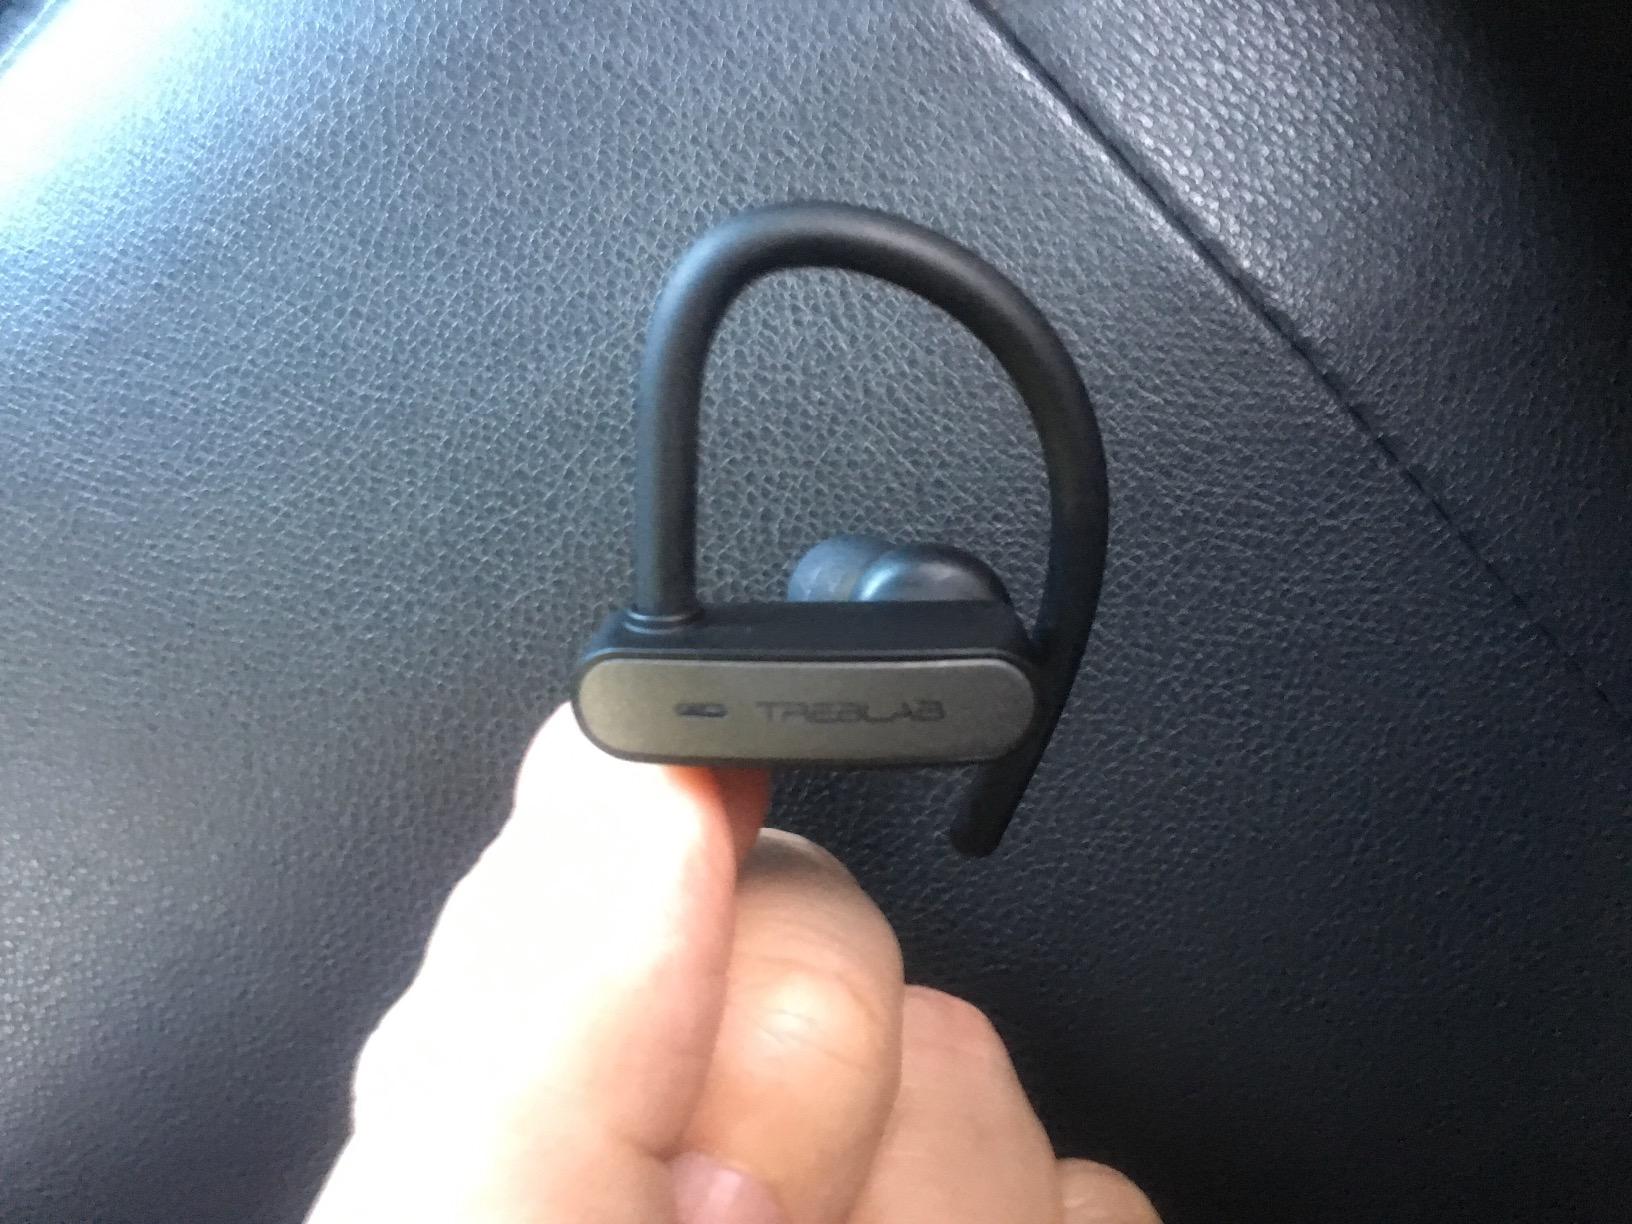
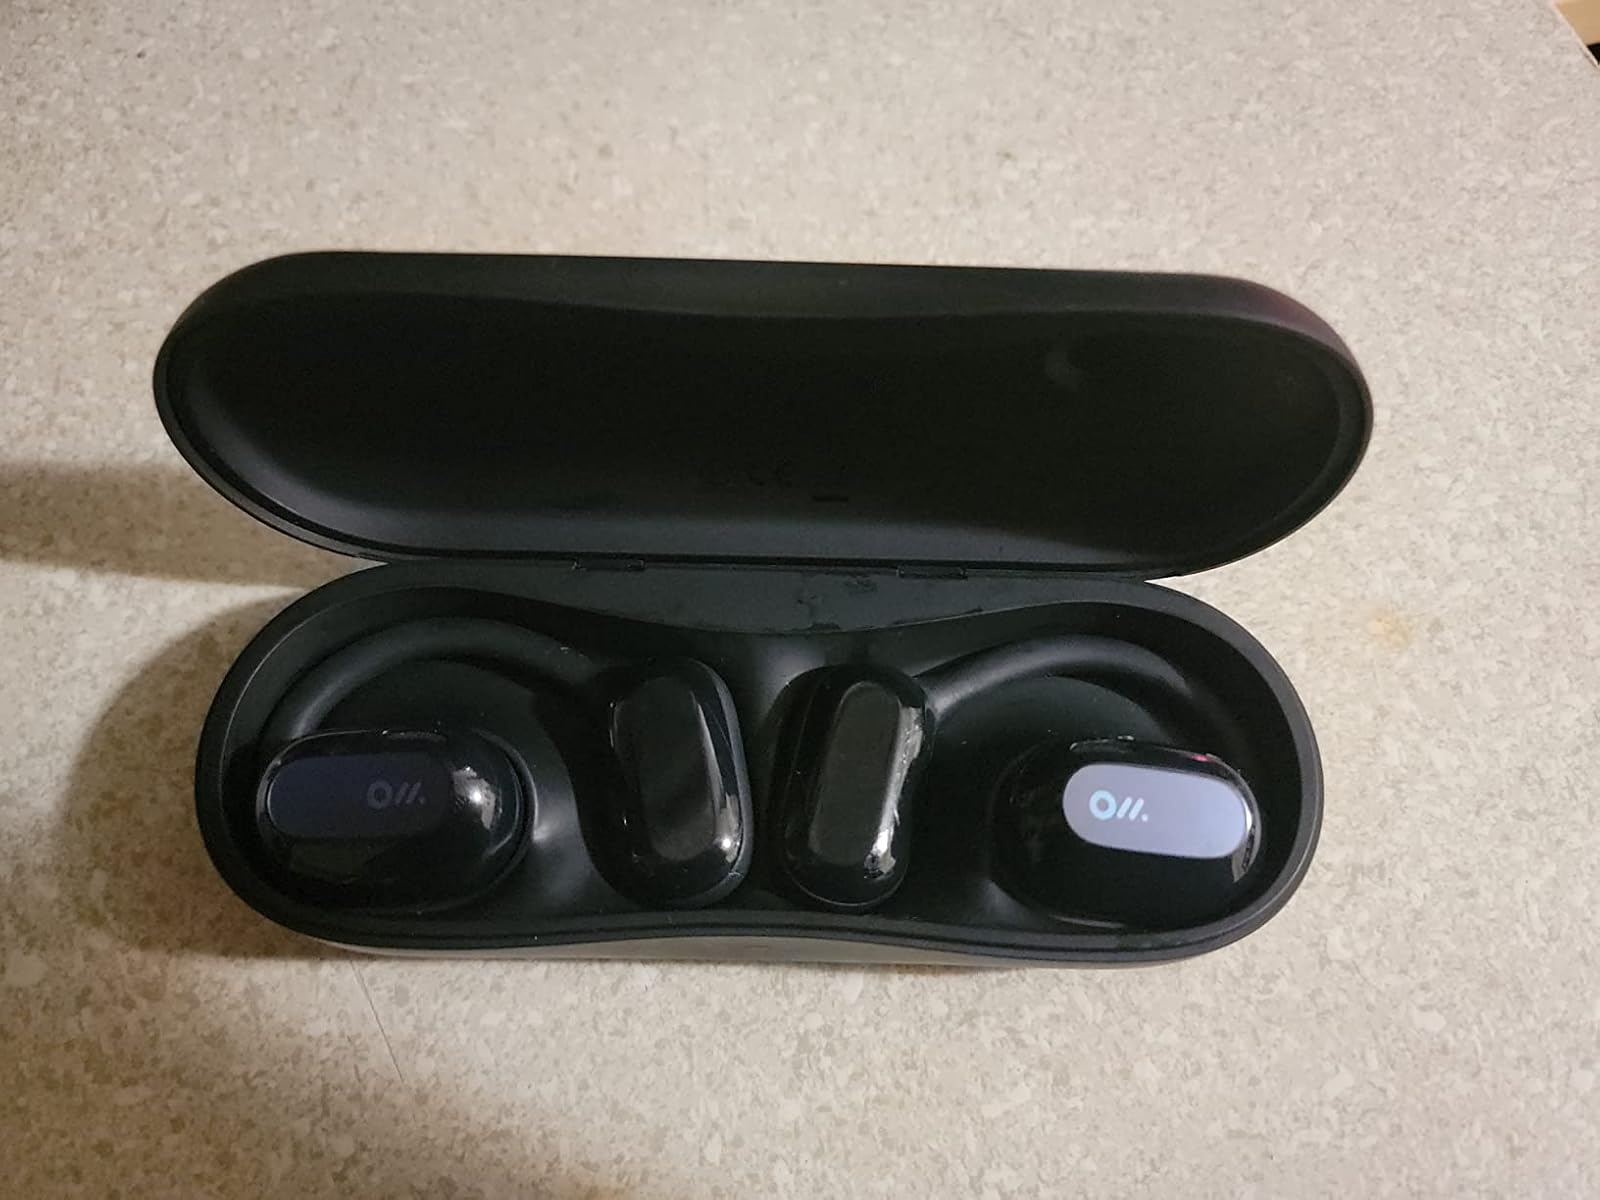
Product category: earbuds
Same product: no